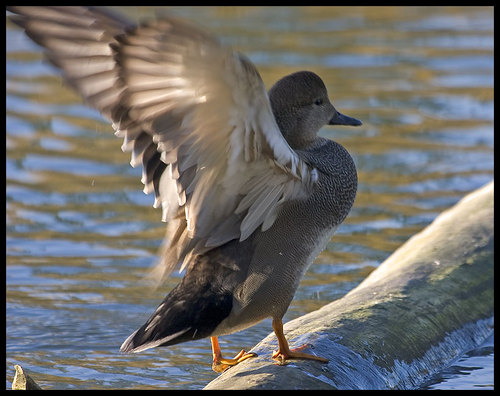
this light brown waterbird has a slightly square head, with a black and white finely-spotted breast, orange non-webbed feet, and white outer rectrices.
this water bird has a bill for fishing, a brown and white speckled chest and nape, and a brown tail.
large brown bird with orange feet, a large dark brown to black bill, and speckles of white on it's breast.
the bill has a brown throat that is long and a black bill.
this is a brown bird with a black beak and orange feet.
this bird is brown with black and has a long, pointy beak.
a medium, gray-brown bird with bright orange feet, light wings and belly, short, dark tail, long neck, dark head, and a long, blunt black bill.
this bird is grey with white and has a long, pointy beak.
this larger gray, tan and brown bird has orange tarsus and feet, and a longer neck.
this bird has a flat black bill, with orange feet.
Species: Gadwall